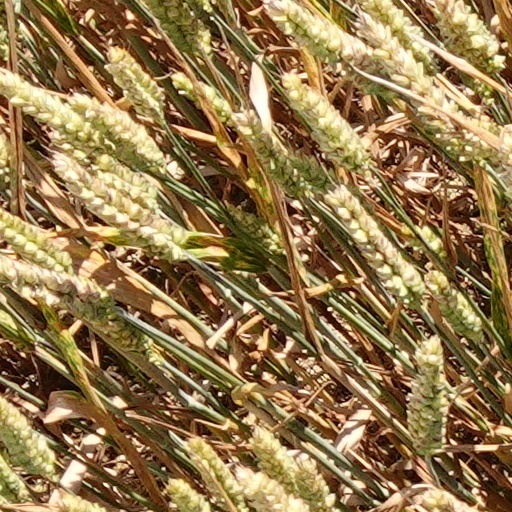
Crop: wheat